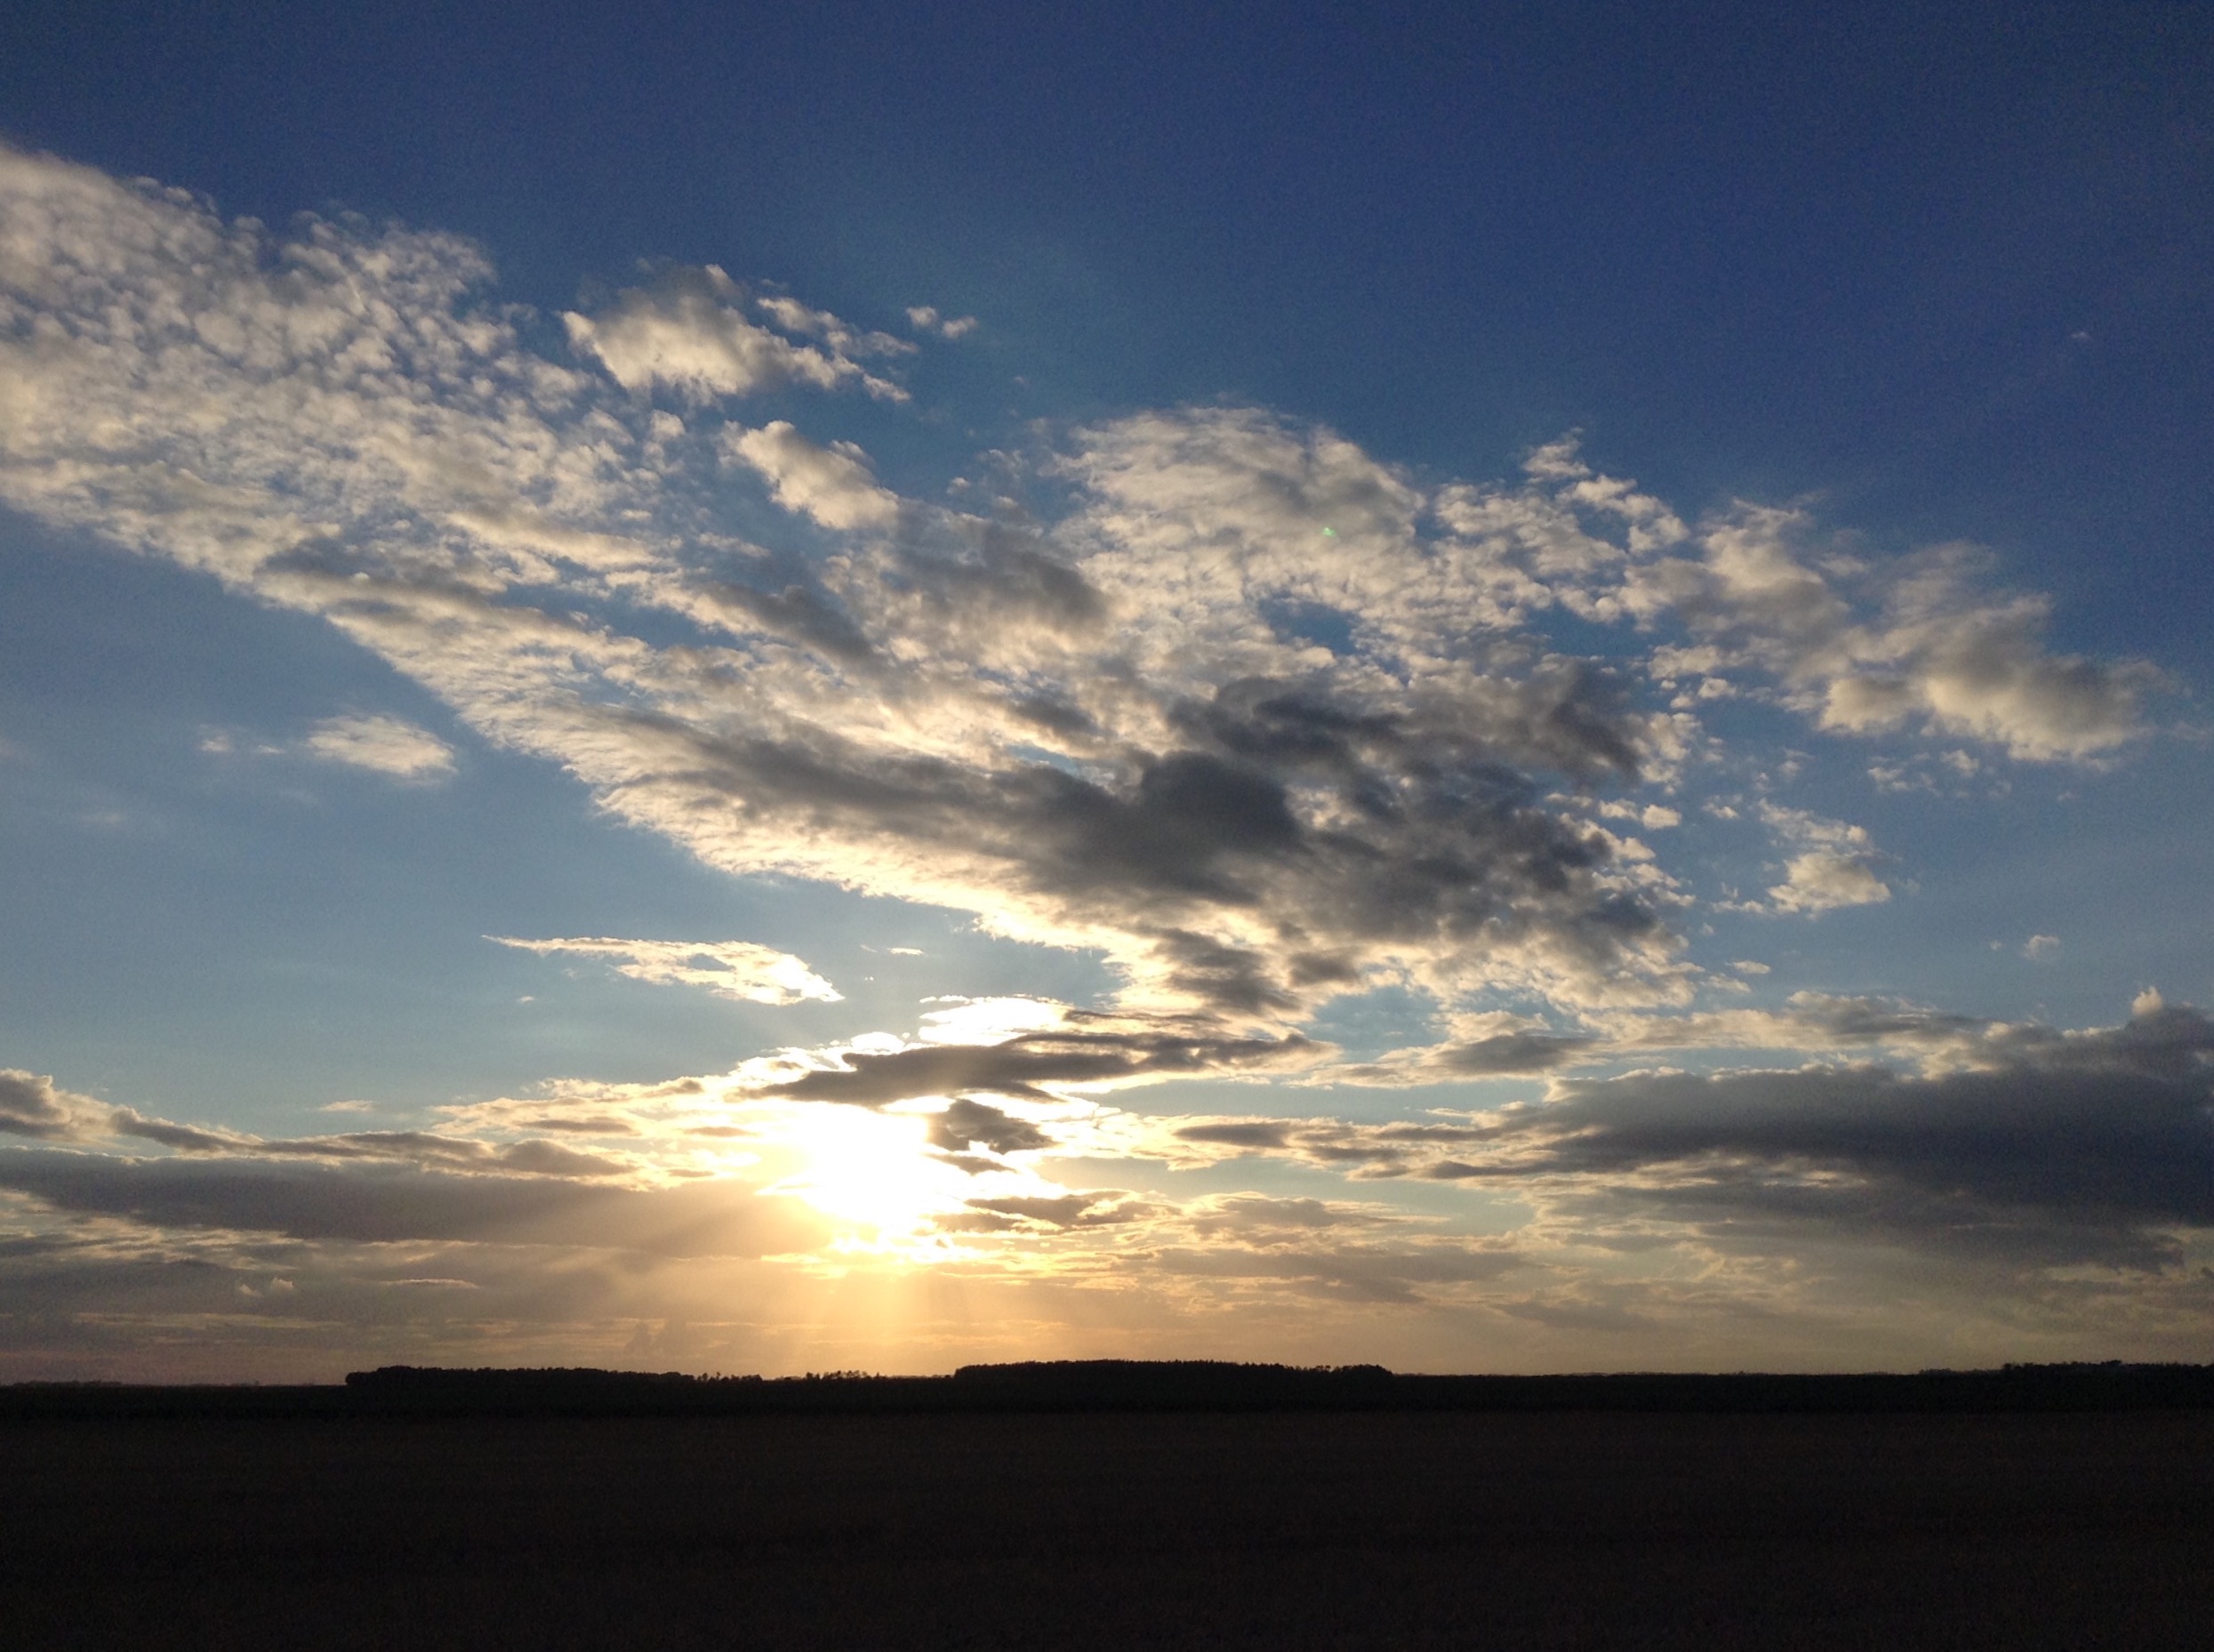
sea, ocean, horizon, cloud, sky, sun, sunrise, sunset, sunlight, morning, dawn, atmosphere, dusk, evening, cumulus, afterglow, meteorological phenomenon